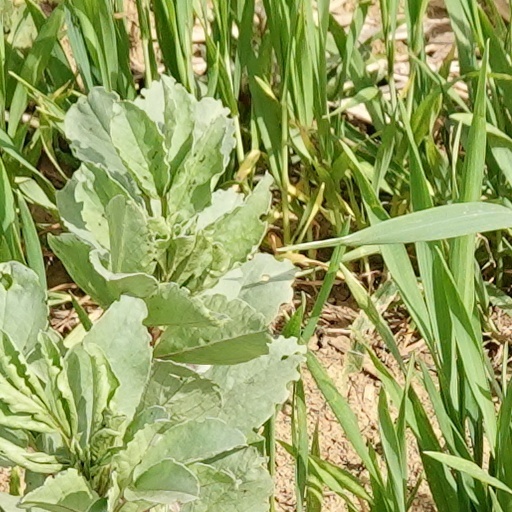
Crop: wheat